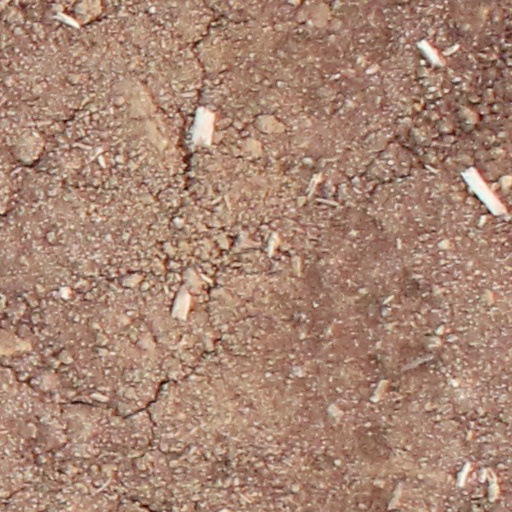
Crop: wheat